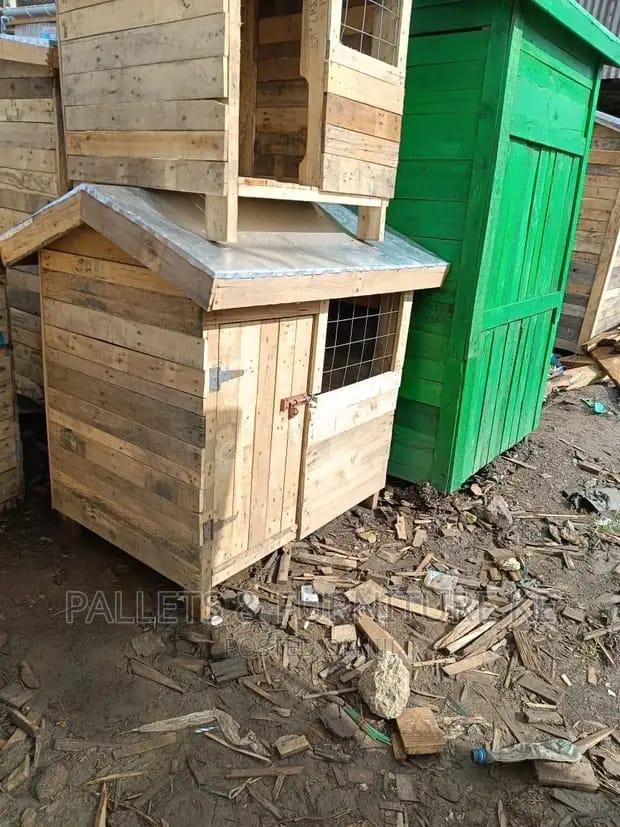
Mabanda yaliyosimama nje yakiwa yamejengelewa kwa mbao, moja likiwa na rangi ya kijani ambayo yanasaidia katika kutoa huduma za mifugo au kuzipa mifugo makazi. Ili kuhakikisha afya ya wanyama, na kuongeza uzalishaji wa mazao ya wanyama, pia kuzuia maambukizi kutoka wanyama kwenda kwa binadamu.